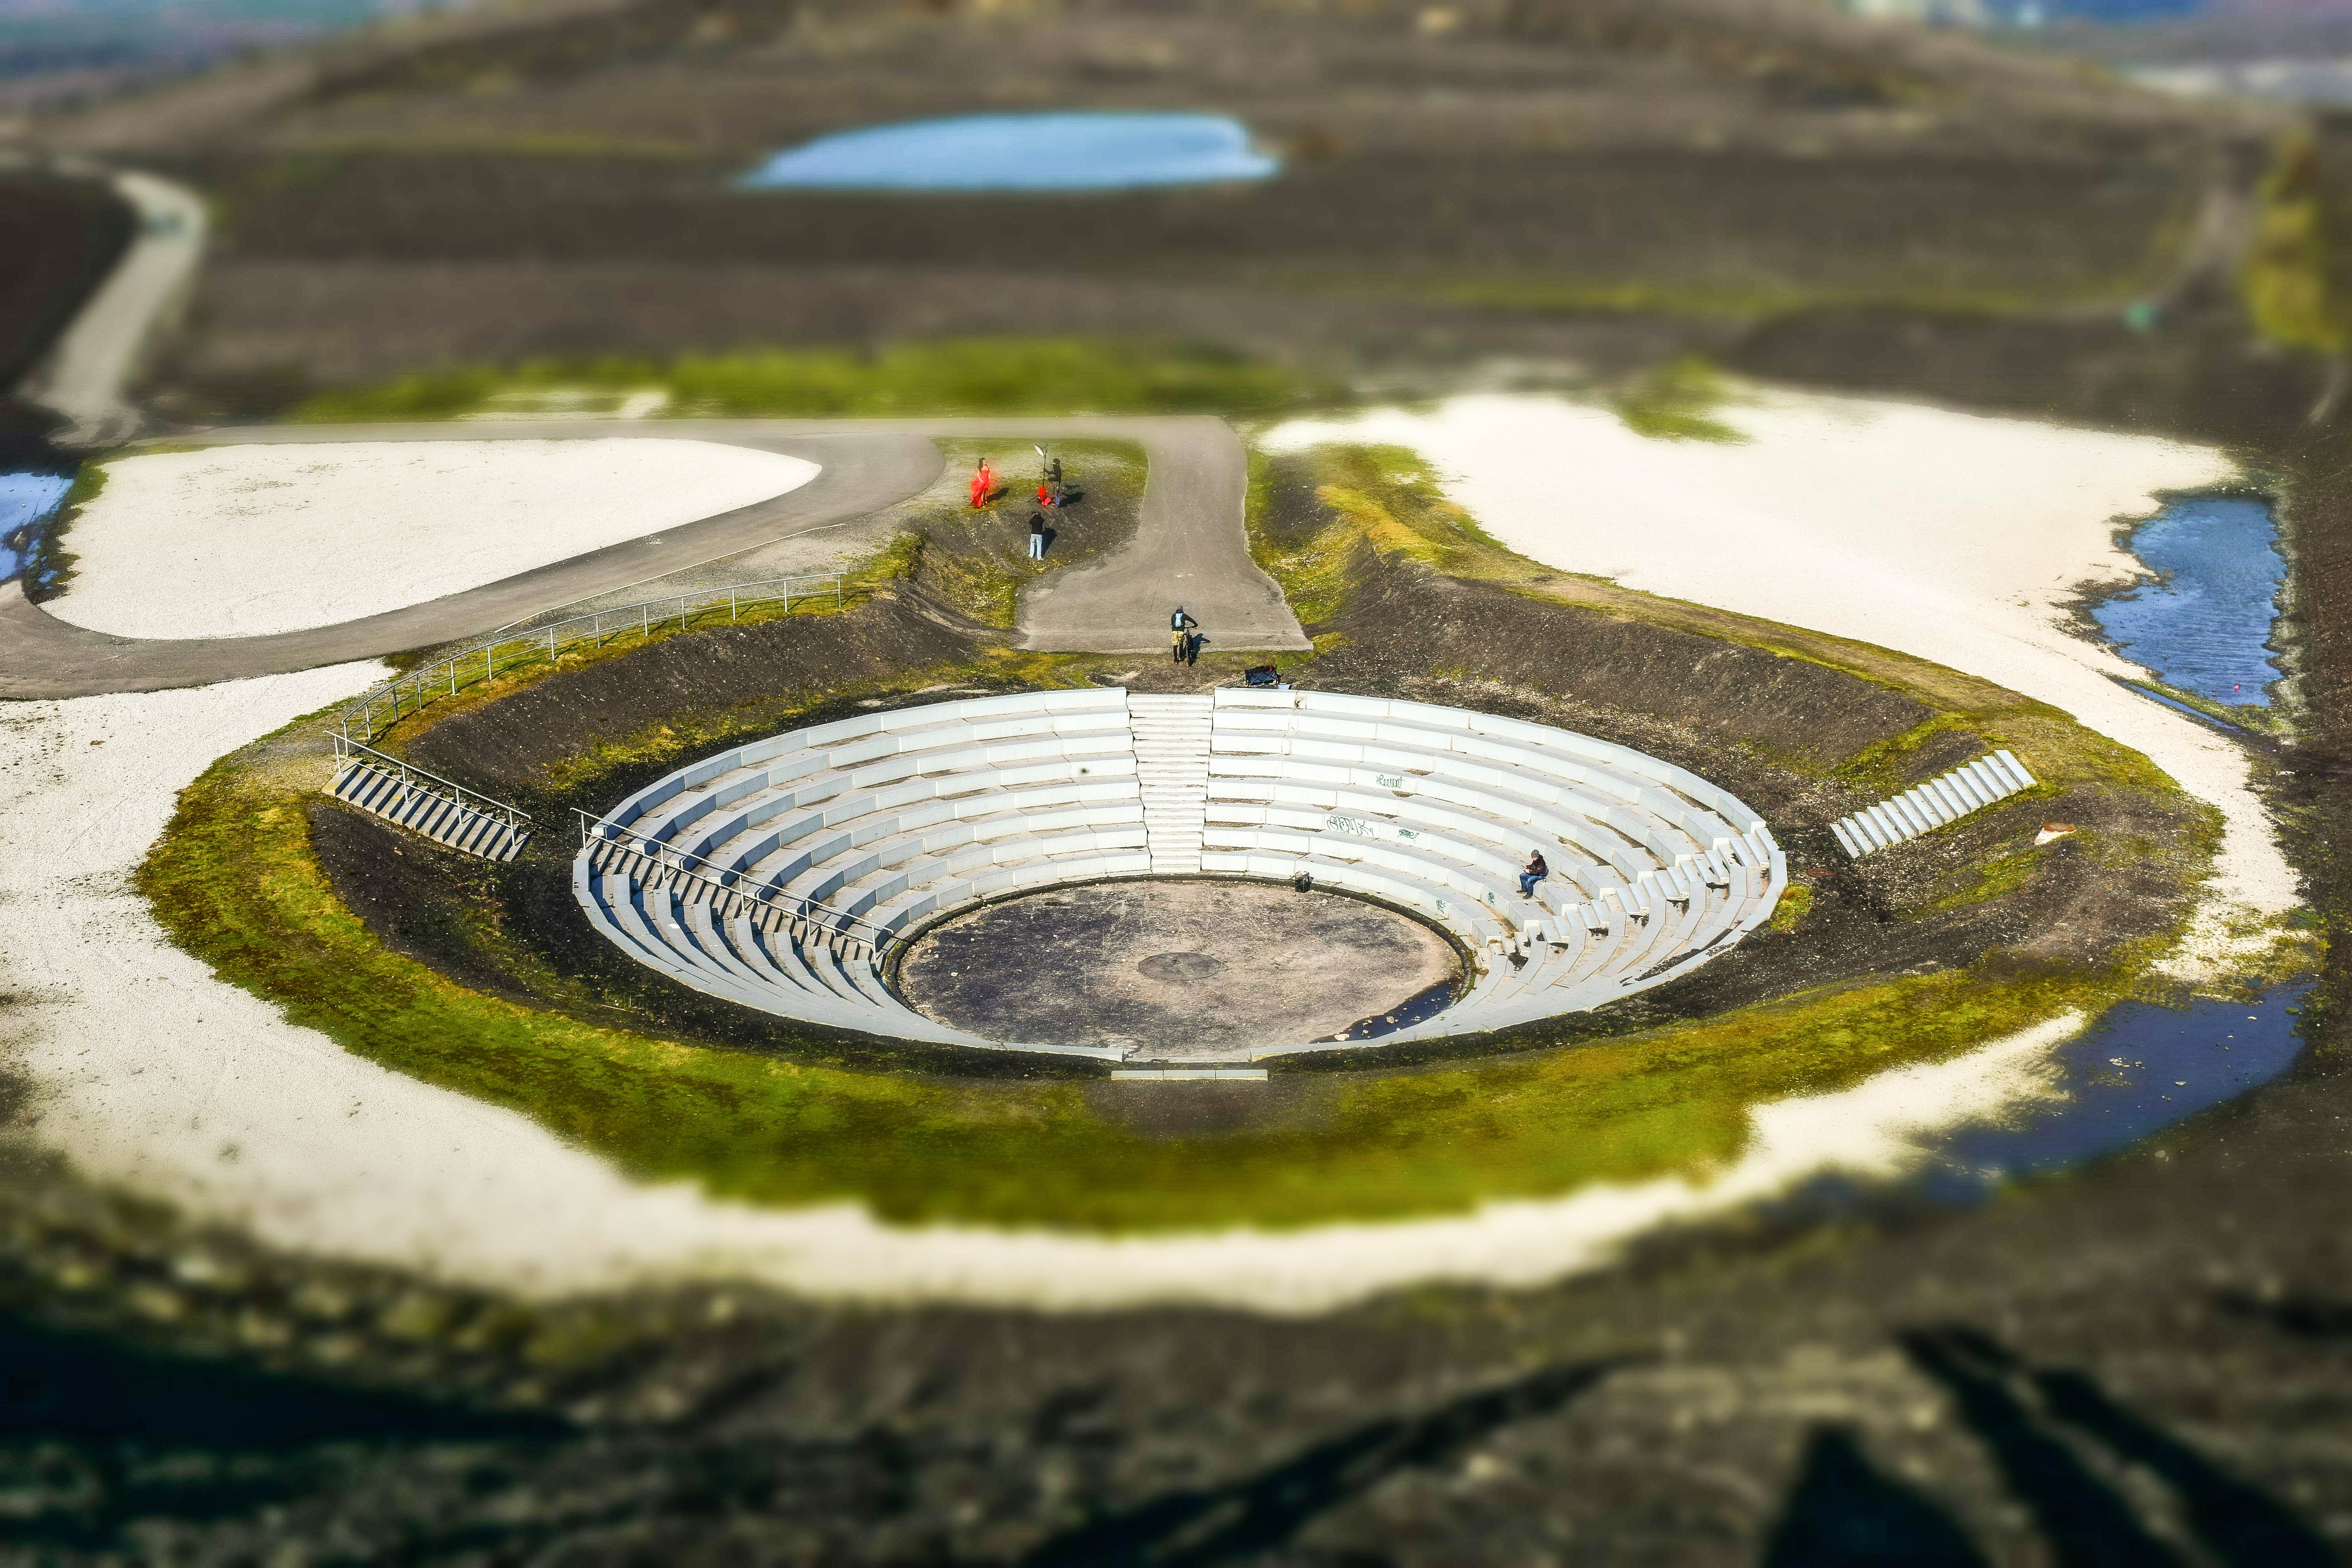
water, grass, architecture, structure, pond, reflection, swimming pool, garden, stadium, miniature, art, arena, stage, performance, fountain, culture, theater, water feature, amphitheater, about, open air, aerial photography, open air theatre, sport venue